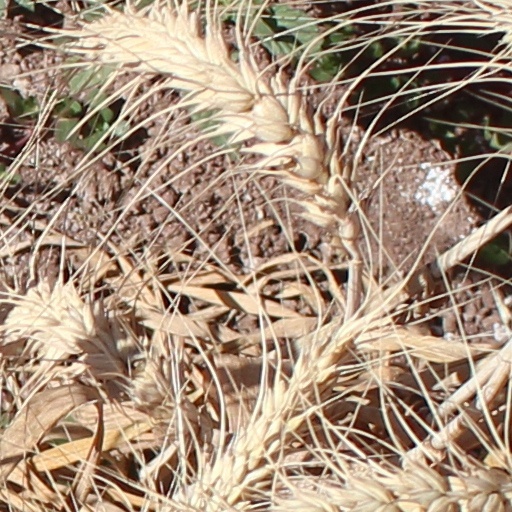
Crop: wheat